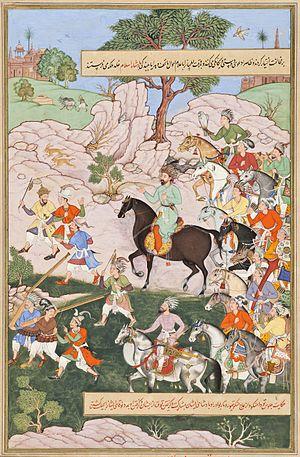
Tuda Mangu ou Tuda Mengü est un khan de la Horde d'or de 1280 à 1287.
Möngke, également retranscrit en Mongka ou Möngke, aussi appelé Mangu Khagan, également retranscrit en Mangu Khan, né en 1209 et mort en 1259, petit-fils de Gengis Khan, est le khagan des Mongols à partir de 1251.